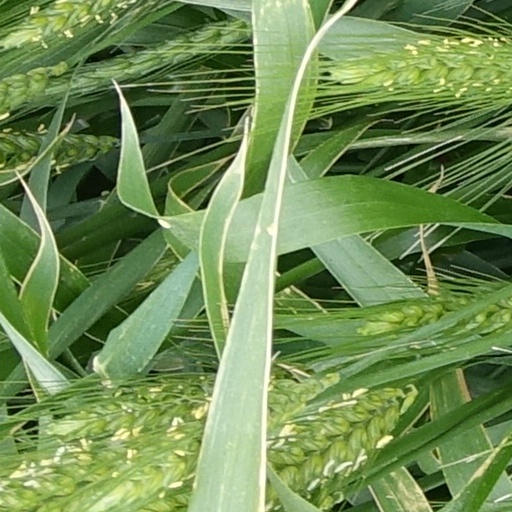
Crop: wheat